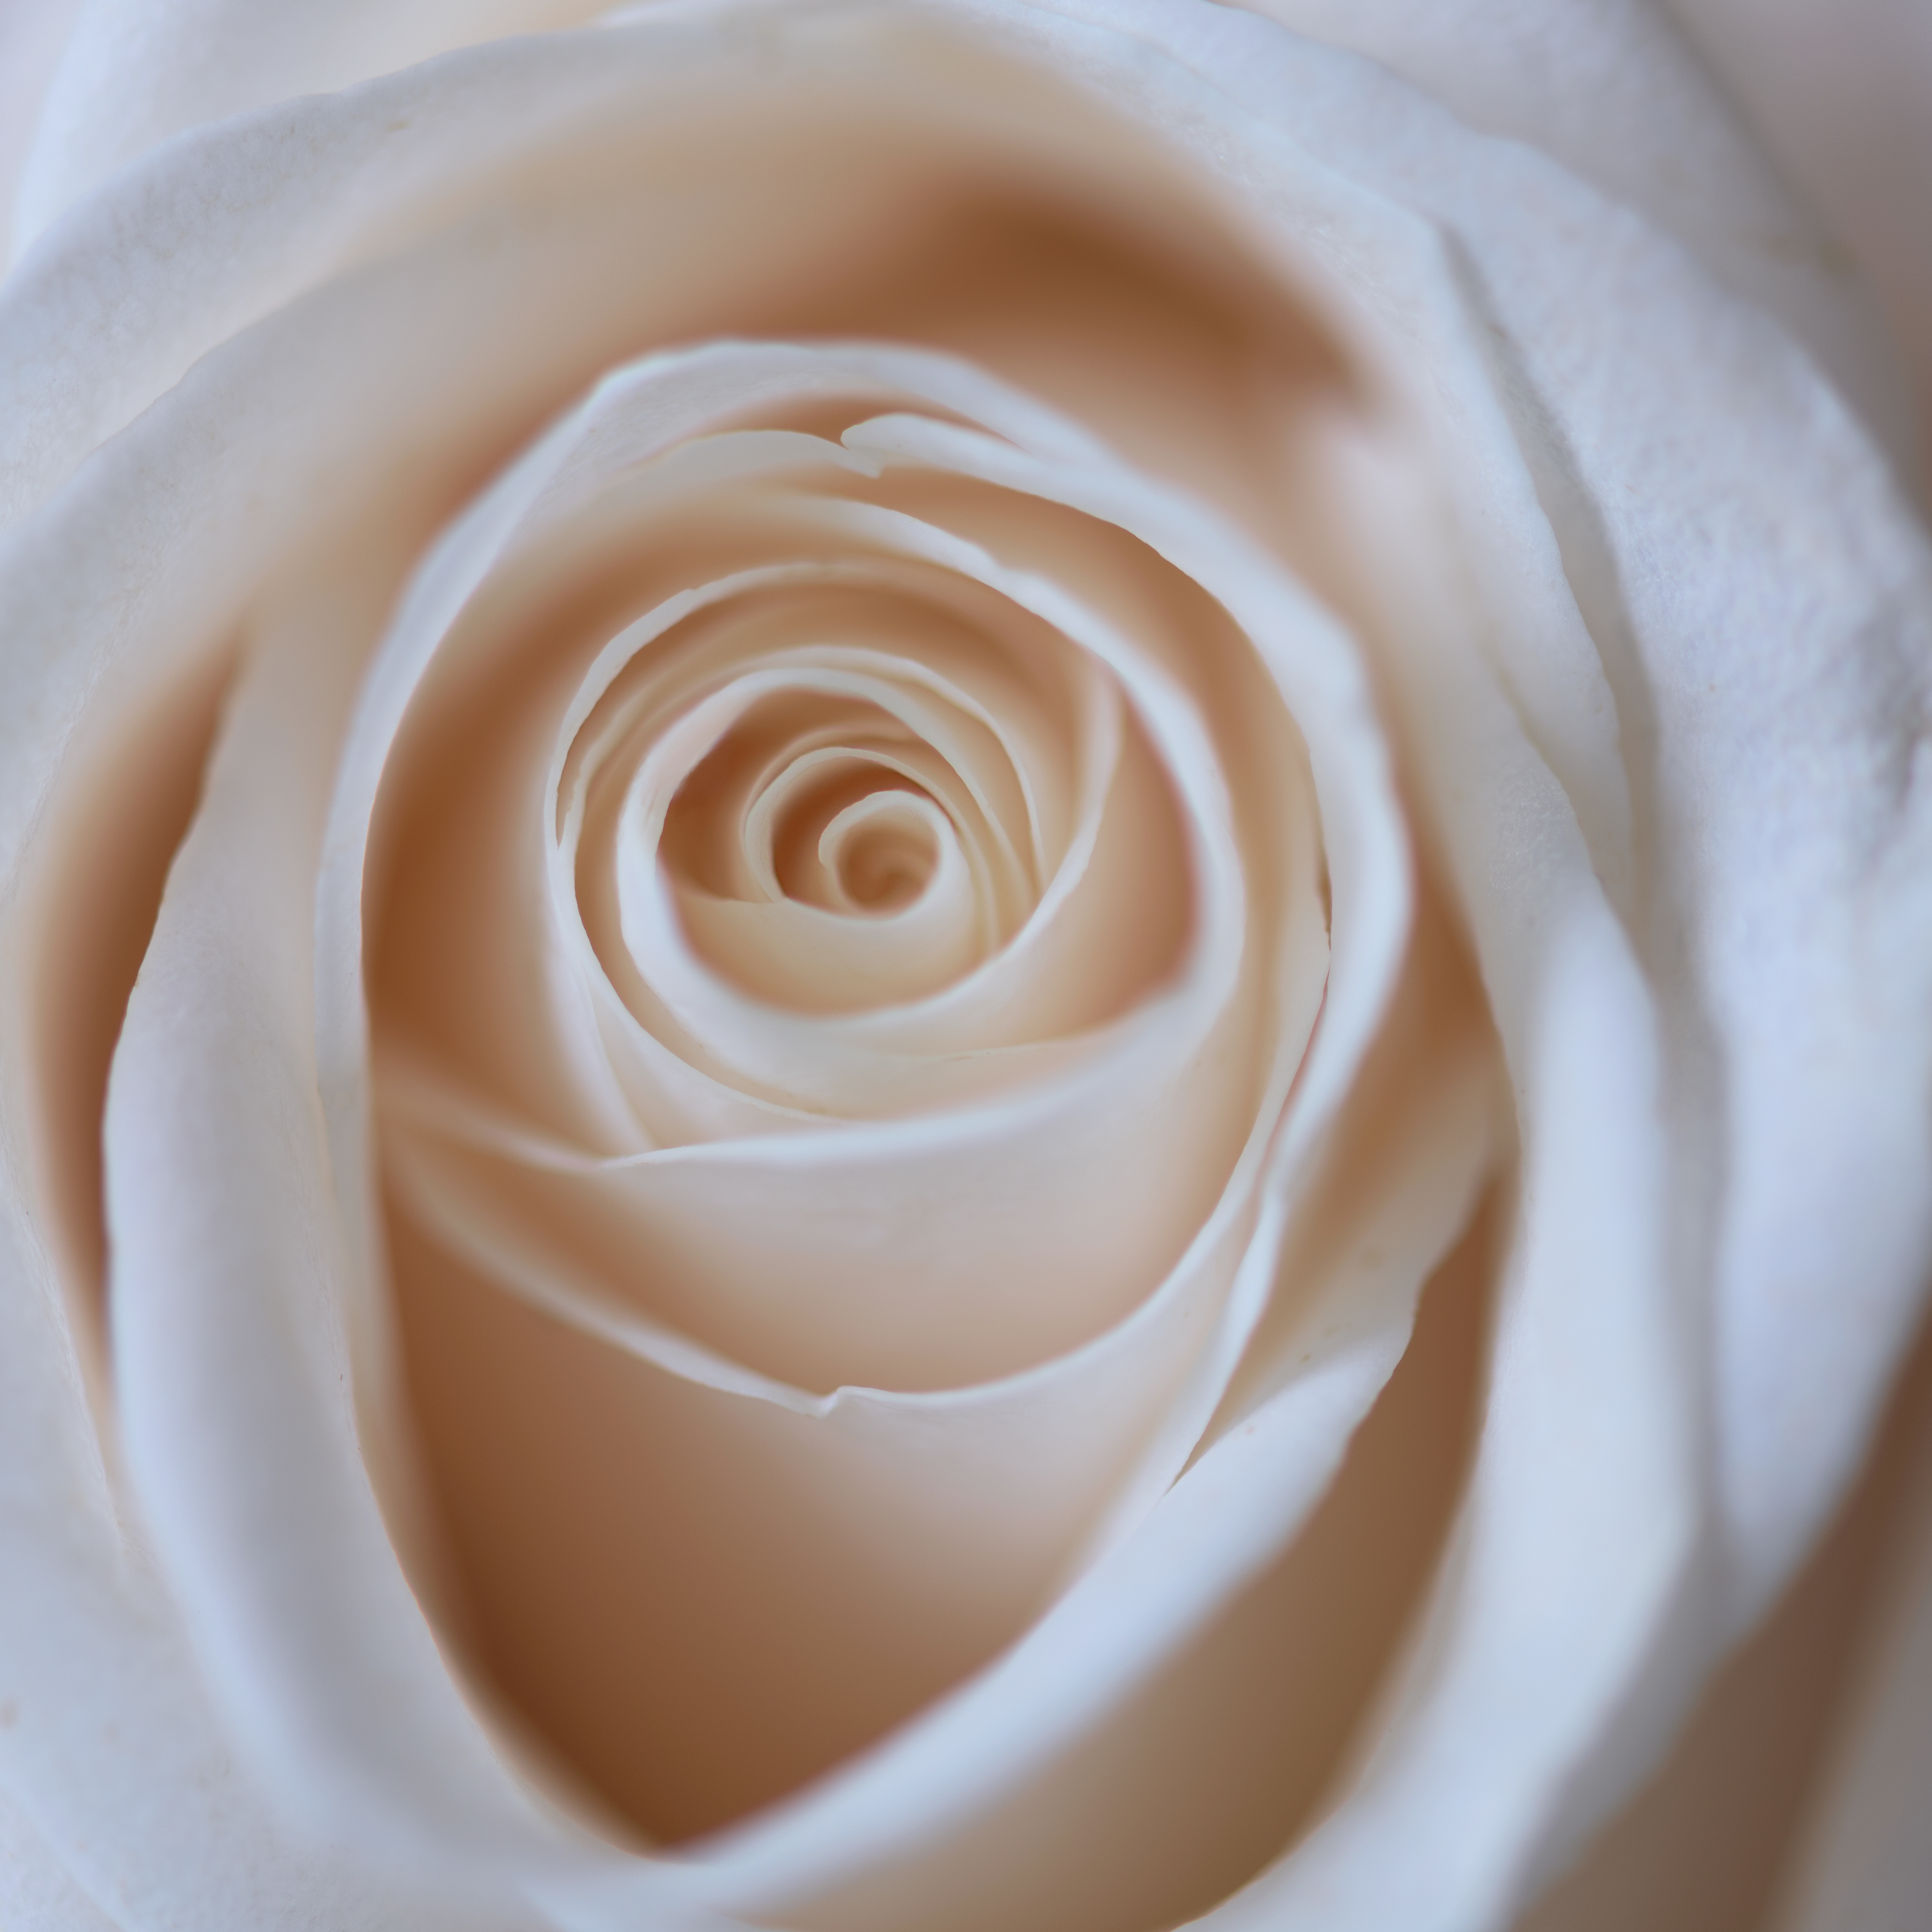
white, rose, petal, garden roses, flower, rose family, close up, floribunda, pink, plant, rose order, Hybrid tea rose, flowering plant, camellia, peach, cut flowers